Jorge Ureña

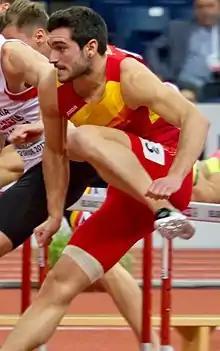
Jorge Ureña in 2017

Jorge Ureña Andreu (born 8 October 1993 in Onil) is a Spanish athlete competing in the combined events. He won the silver medal at the 2015 European U23 Championships. In addition, he finished seventh at the 2015 European Indoor Championships.